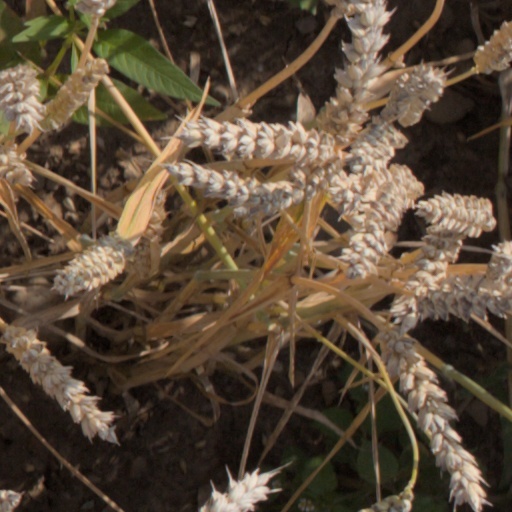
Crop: wheat